Leopold Fleischhacker

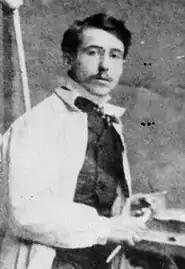
Leopold Fleischhacker(date unknown)

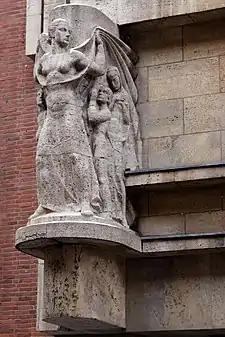
Ornament at , Düsseldorf

Leopold Fleischhacker (13 May 1882, Felsberg - 11 September 1946, Uccle) was a German sculptor and medallist of Jewish ancestry.